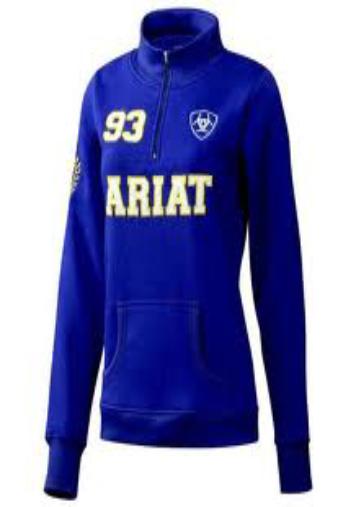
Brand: Ariat
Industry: Clothes